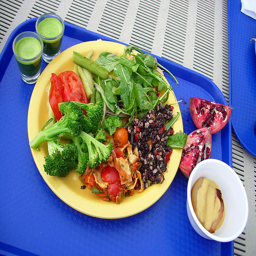
a blue tray covered with a plate of veggies and different bowls
A blue lunch tray filled with a yellow plate with salad and a bowl of dressing.
There is a plate of vegetables and green smoothies on the side.
A plate with broccoli, tomatoes, pomegranates and green smoothie drinks.
A salad of broccoli, tomato and greens with pomegranate and green juice.